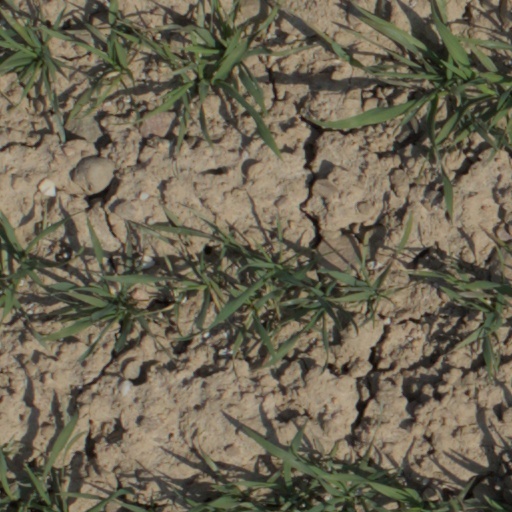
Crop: wheat